Arthgal ap Dyfnwal

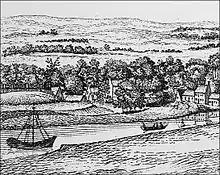
An eighteenth-century engraving of the southern bank of the River Clyde at Govan. The scene shows a now-nonexistent artificial hill that could to have been the royal assembly site of the Kingdom of Strathclyde following the fall of Alt Clut.

In 870, the fifteenth- to sixteenth-century "Annals of Ulster", and the eleventh-century "Fragmentary Annals of Ireland" reveal that the insular Scandinavian kings Amlaíb and Ímar laid siege to Alt Clut, and succeeded in capturing the fortress after a blockade of four months. The destruction of Alt Clut is also documented by Welsh sources such as the eleventh- to thirteenth-century "Annales Cambriæ", and the thirteenth- and fourteenth-century texts "Brenhinedd y Saesson" and "Brut y Tywysogyon". The fact that such far-off sources make note of the event may exemplify the alarm caused by the Vikings' successes throughout Britain. According to "Fragmentary Annals of Ireland", Alt Clut only fell to attacks after the well went dry. One possibility is that the Vikings had successfully secured control of the well that saddles Dumbarton Rock, thereby denying the Britons access to fresh water.